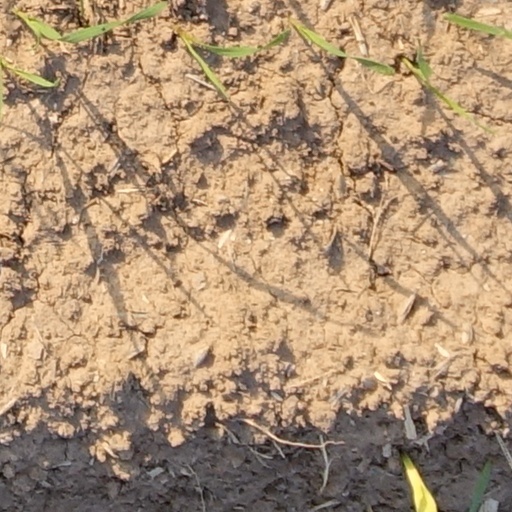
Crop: wheat